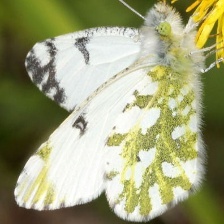
Species: LARGE MARBLE
Butterfly family (ImageNet category): cabbage_butterfly